Lucy de László

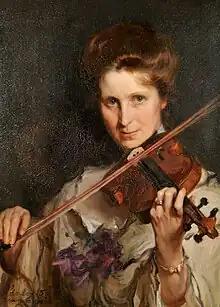
Lucy playing the violin, 1905

In the early 1890s, Guinness and her sister, Eustace, studied music in Munich. In 1892, while in Munich, she met the Anglo-Hungarian painter Philip László while he was studying at the Royal Bavarian Academy of Fine Arts. Her family disapproved of her courtship with a student artist of humble beginnings, despite his early success as a portraitist, and so the couple parted ways. László went on to paint portraits of the Bulgarian royal family, Franz Joseph I of Austria, and Pope Leo XIII, eventually gaining the approval of the Guinness family. Guinness was granted permission to marry him, and the two wed in 1900. Her husband, who was raised Jewish and converted to Catholicism, converted to Anglicanism in order to marry her. The couple had six children.